Anthony Elgindy

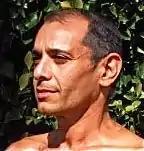
Anthony Elgindy in 2010

Anthony Elgindy (November 28, 1967 – July 23, 2015), was an American stock broker and financial commentator who founded Pacific Equity Investigations. Elgindy gained a reputation for his "investigations" of companies. Towards the end of his life, Elgindy was convicted of insider trading and served seven years in federal prison.